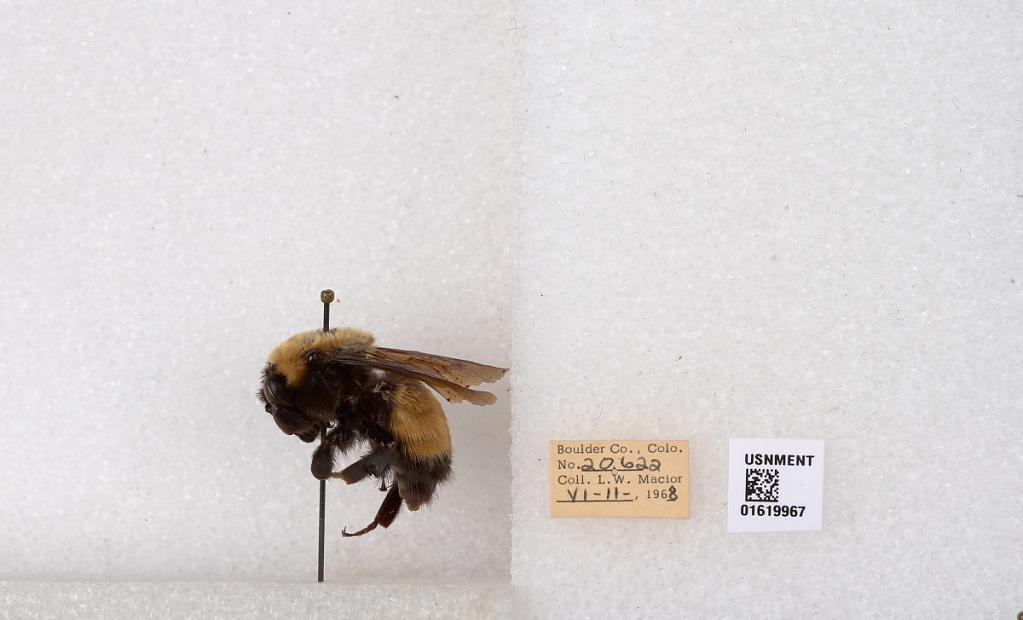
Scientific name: Bombus (Bombus) nevadensis Cresson